Castellane

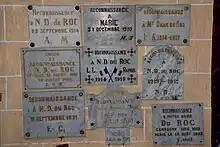
Votive offerings

The tympana of the Roc bridge have been restored several times. Metal tie rods were laid in 1697–99. The bridge as a whole was restored in 2008 and closed to traffic. It was decommissioned in 1967 and delisted in 1982. The bridge and its approaches have been a registered historical site since 1940.